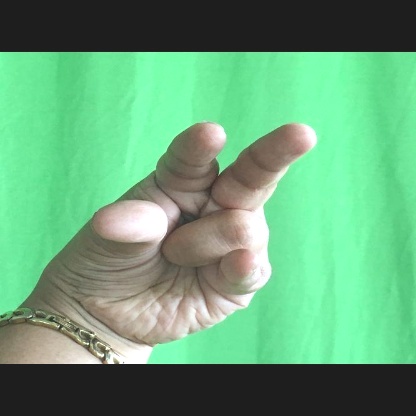
Mudra: Kangulam